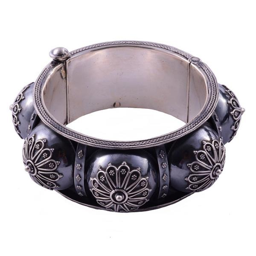
well if you think fictional object are back in fashion , you are absolutely right .